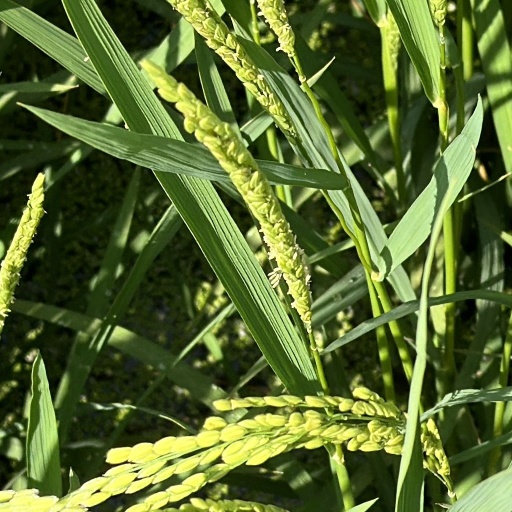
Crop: rice